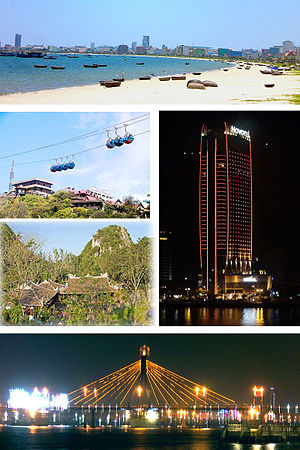
Da Nang
Da Nang er en by i det centrale Vietnam med et indbyggertal på cirka 887.070. Byen ligger ved kysten til det Sydkinesiske hav, og er en af landets vigtigste havnebyer.